Irakli Chezhiya

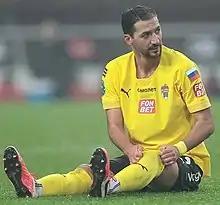
Chezhiya with Khimki in 2022

Irakli Robertovich Chezhiya (born 22 May 1992) is a Russian professional footballer of Georgian descent who plays as a defensive midfielder or centre-back.